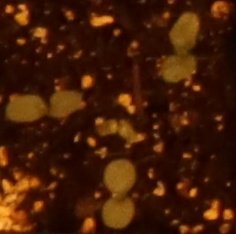
Label: Flax